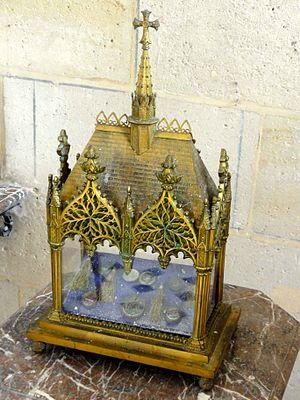
Mobilier de l'église - voir titre.
L'église Saint-Rémi est une église catholique paroissiale située à Orrouy, dans l'Oise, en France. C'est l'une des très rares églises à posséder un clocher-porche roman, des années 1130, largement inspiré de la tour occidentale de Morienval. La nef basilicale, bâtie après le clocher, a déjà des grandes arcades en tiers-point, mais n'est pas conçue pour être voûtée. Les fenêtres, situées au-dessus des piliers, sont aujourd'hui obturées par les toitures des bas-côtés. Le plafond plat date des alentours de 1760. Plus élevé que la nef est le chœur-halle gothique flamboyant terminé vers 1540. Son plan s'inscrit dans un rectangle, et ses six travées sont voûtées à la même hauteur. L'exécution est soignée, de même que la décoration des contreforts, assez insolite, mais l'architecture ne fait guère preuve d'originalité à l'intérieur, où les voûtes et les piliers notamment sont d'une grande simplicité. Le principal attrait du chœur sont ces cinq verrières Renaissance du début des années 1540, qui constituent l'un des ensembles les plus importants de cette époque dans les églises rurales du département.